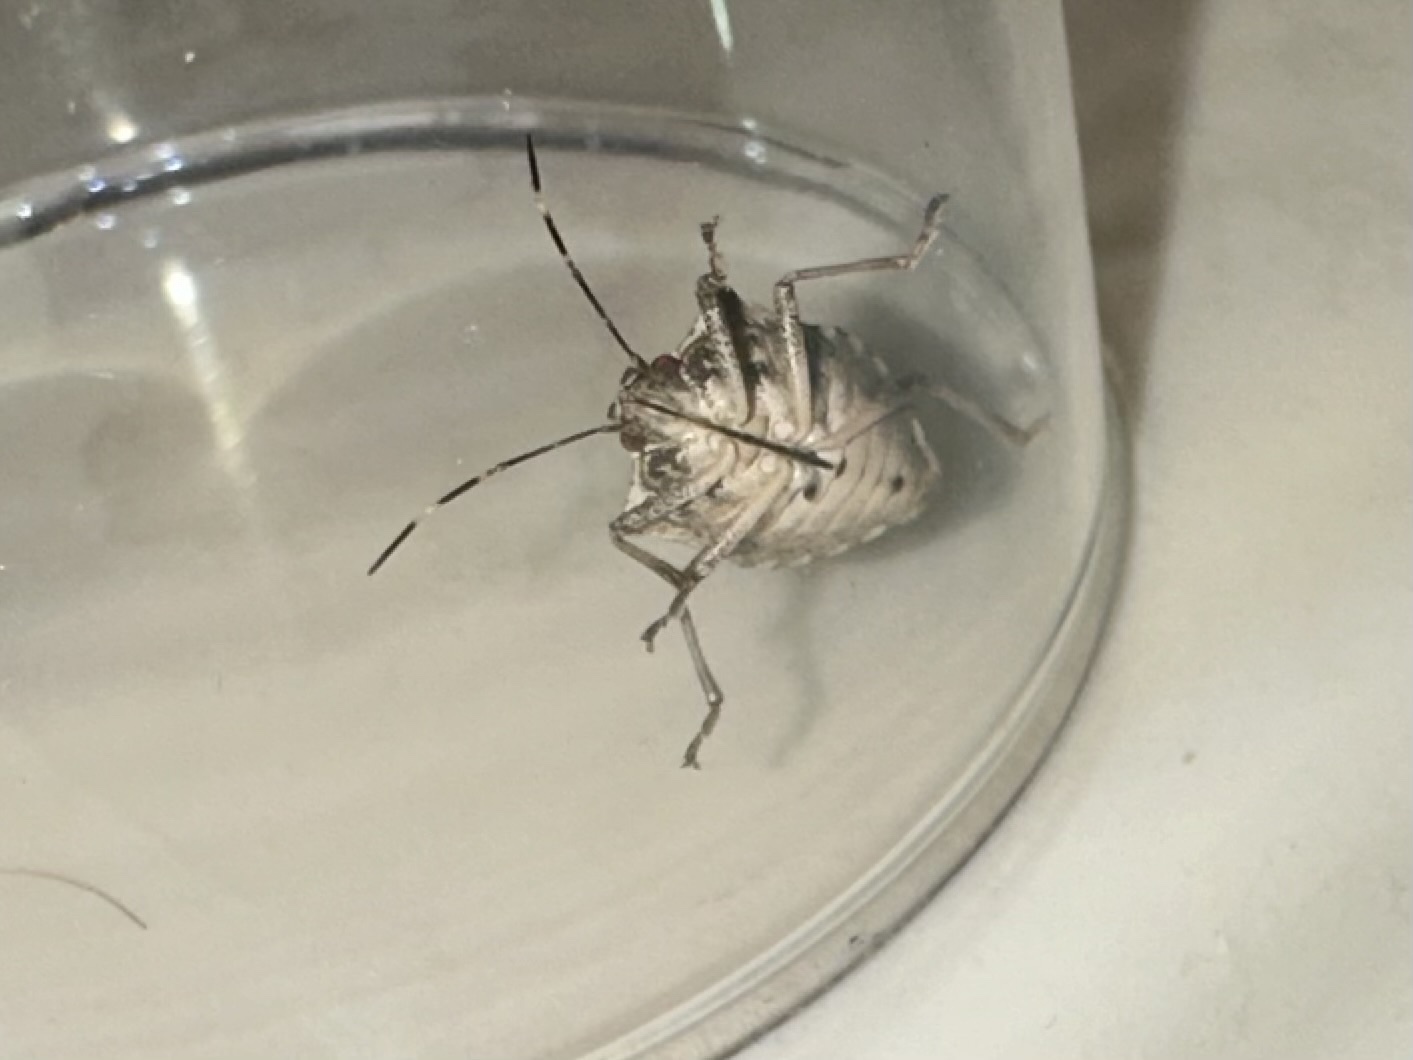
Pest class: stink_bug